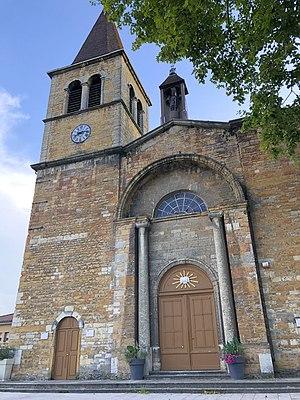
Fontaines-Saint-Martin est une commune française, située dans la métropole de Lyon en région Auvergne-Rhône-Alpes.